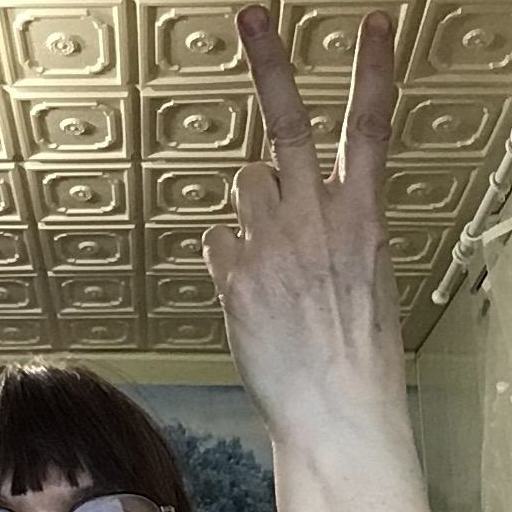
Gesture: peace_inverted